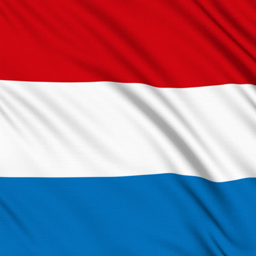
flag , with real structure of a fabric